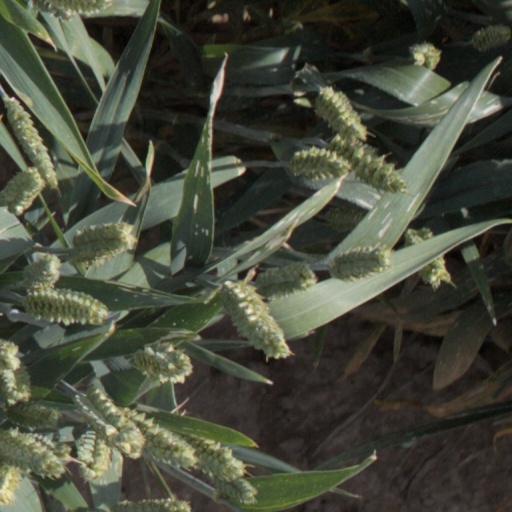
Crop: wheat